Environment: real
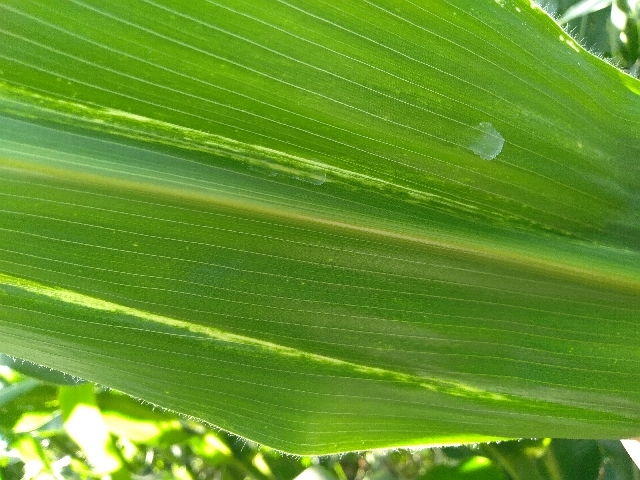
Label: lethal_necrosis